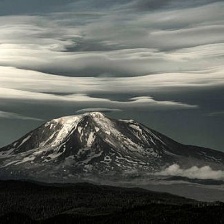
Cloud type: Altocumulus